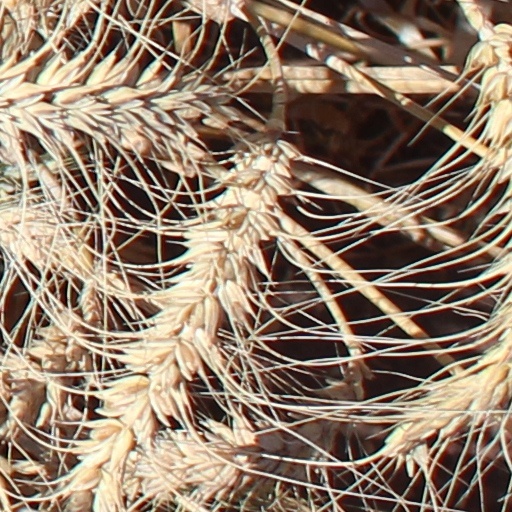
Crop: wheat